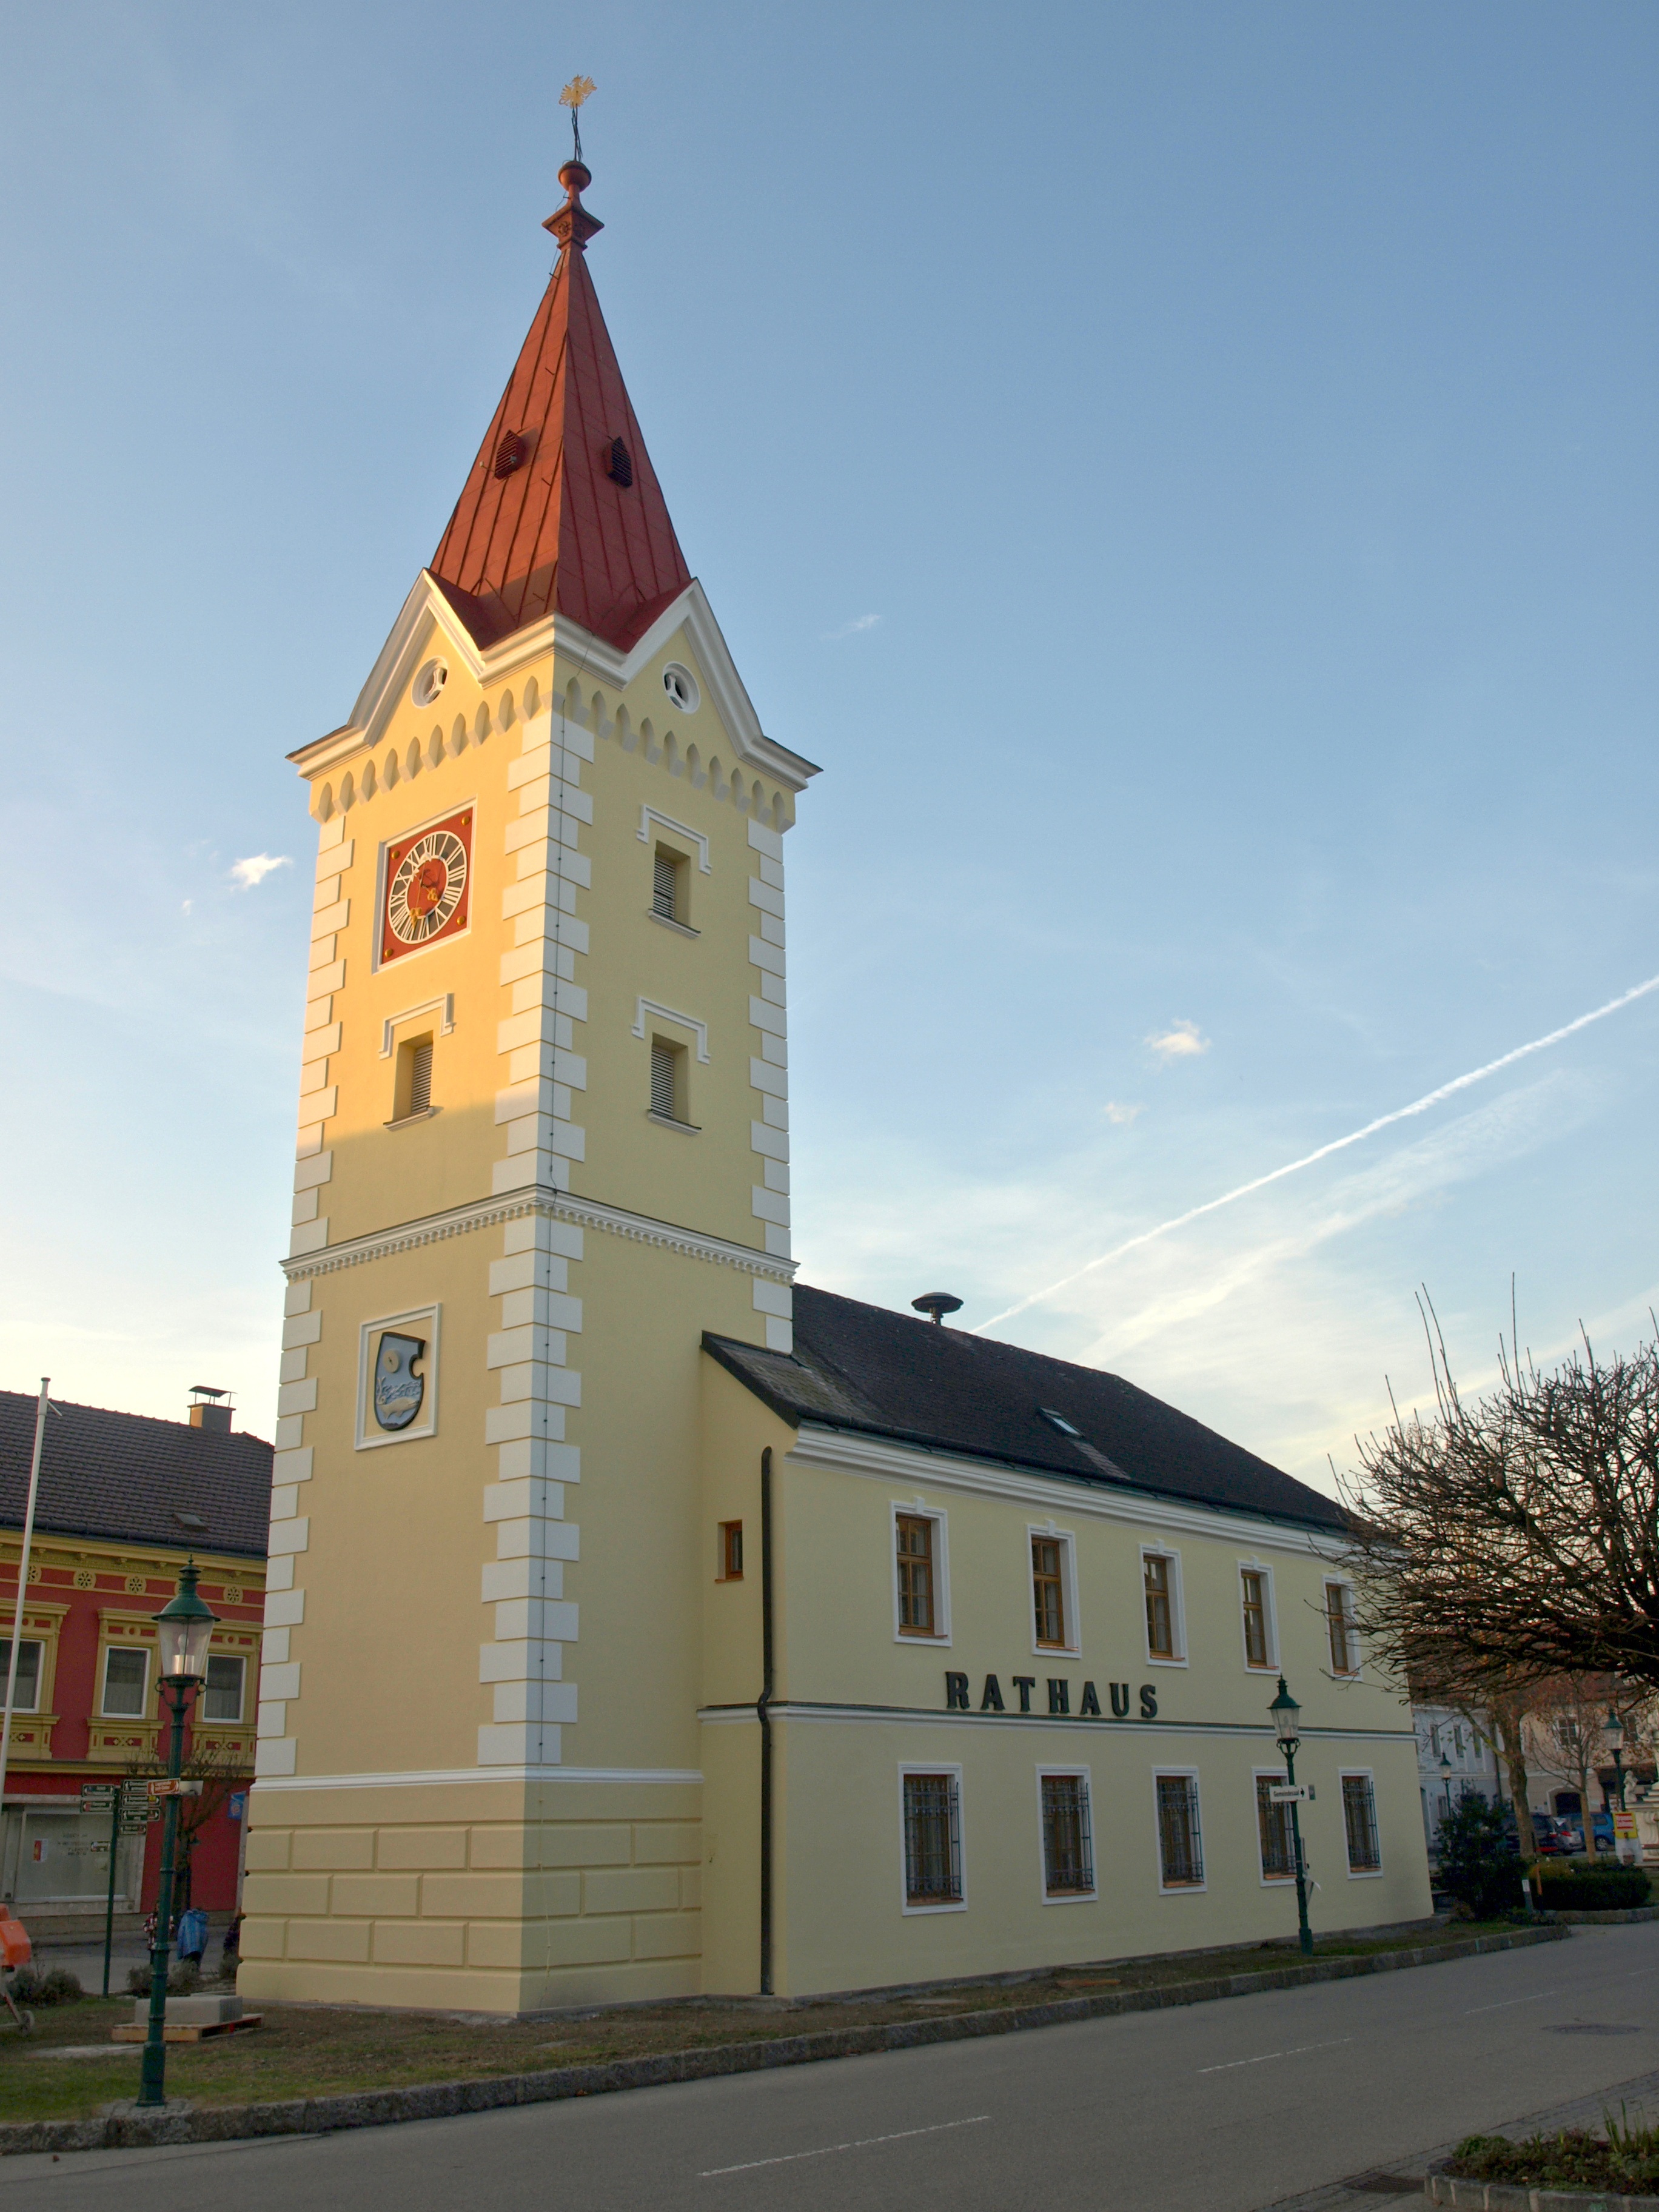
town, building, construction, tower, landmark, church, exterior, historic, place of worship, clock tower, bell tower, steeple, administration, town hall, city hall, wallsee